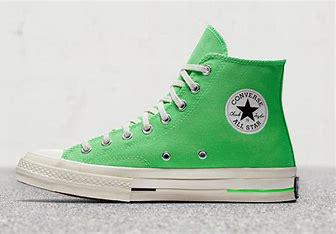
Brand: Converse
Model: Chuck 70 Canvas